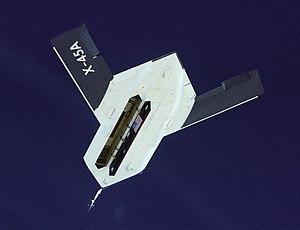
Le drone X-45 est un démonstrateur technologique construit par Boeing pour préparer la mise au point d'une prochaine génération de drones de combat. Il est produit par la filiale Boeing Integrated Defense Systems du constructeur, et fait partie des projets de la DARPA sur le Joint Unmanned Combat Air Systems, ou en français « système aérien commun de combat ».